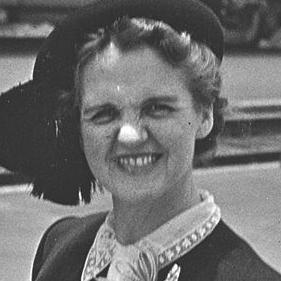
Age: 44